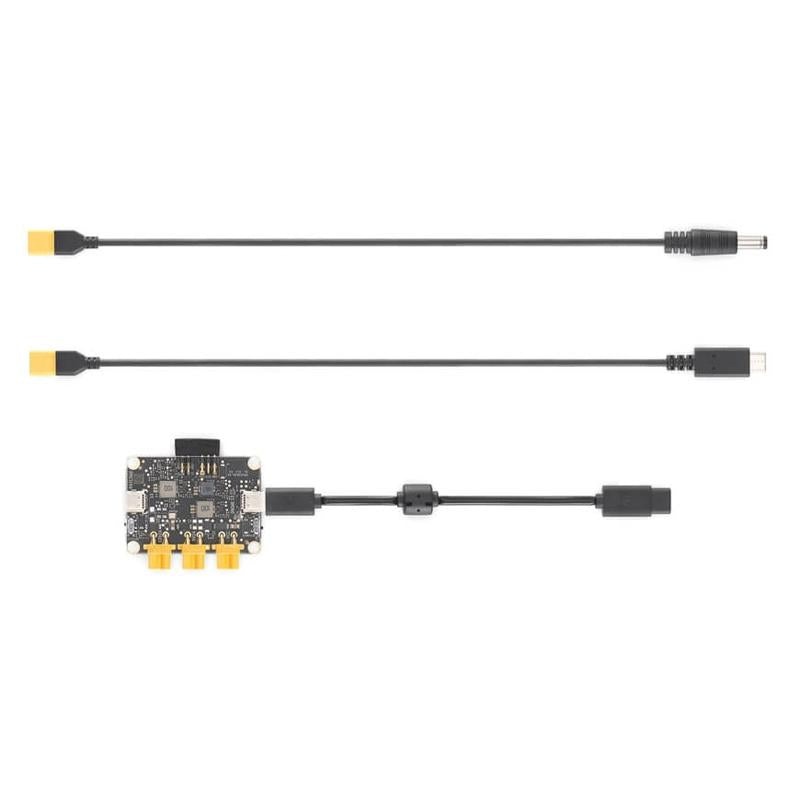
Matrice 350 / 300 Rtk / M30 / Mavic 3E / 3T Drone
Delivery Timeline: This product is getting shipped from outside Australia. We estimate delivery within 8-12 working days across Australia, excluding weekends and public holidays. Please note that this timeframe is subject to change due to unforeseen circumstances. Features: � XT30 VCC power supply: � Matrice Mavic 3E/3T: 12-17.6V 4A � MMatrice M30 Series: 19.2-26.1V 4A � Matrice M300 RTK: 24V 4A � Matrice 350 RTK: 24V 4A � XT30 12V power supply: 12V 4A � XT30 5V power supply: 5V 4A � The E-Port of the aircraft can be converted into a variety of standard hardware interfaces, including XT30 power output interface, USB 2.0 interface, UART/PPS signal interface, which is convenient for developers to connect hardware devices and SDK development and debugging � Adaptable products: DJI Matrice 350 RTK, Matrice M300 RTK, Matrice M30/M30T, Mavic 3E/3T Package Includes: � 1 x Dji Matrice 350 Rtk/M300 Rtk/M30/M30T/Mavic 3E/3T
Brand: iDropship
Category: Vehicles & Parts > Vehicles > Aircraft > Heavier-Than-Air Aircraft > Drones